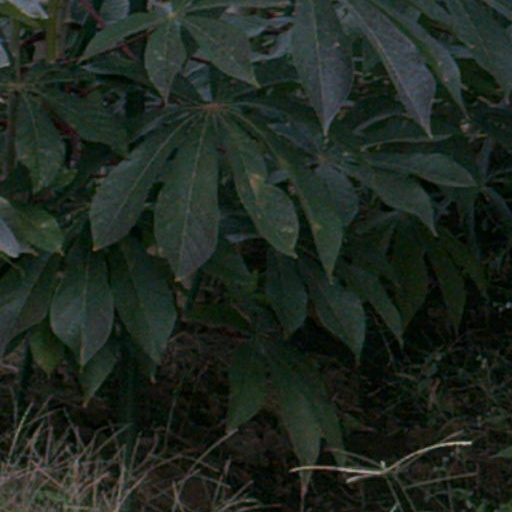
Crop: cassava